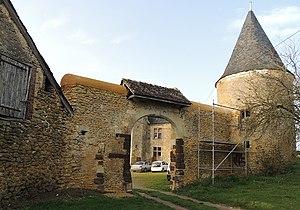
Manoir de la Chevallerie, portail d'accès et tour ronde, pelouse au devant et fenêtres à meneaux et tour octogonale au second plan
Cet article recense de manière non exhaustive les châteaux, maisons fortes, mottes castrales, situés dans le département français de la Sarthe. Il est fait état des inscriptions et classements au titre des monuments historiques. Ancien Comté du Maine
Cet article recense les monuments historiques de l'arrondissement de Mamers, dans le département de la Sarthe, en France.